Battle of Alcatraz

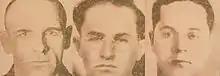
Bernard Coy, Marvin Hubbard and Joe Cretzer

On May 2, 1946, while most convicts and corrections officers were in outside workshops, Coy was in the main cellhouse sweeping the floor around C Block when kitchen orderly Marvin Hubbard called on officer William Miller to let him in, as he had just finished cleaning the kitchen. As Miller was frisking Hubbard for any stolen articles, Coy attacked him from behind and they overpowered him. They released Joseph Cretzer and Clarence Carnes from their cells.